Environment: real
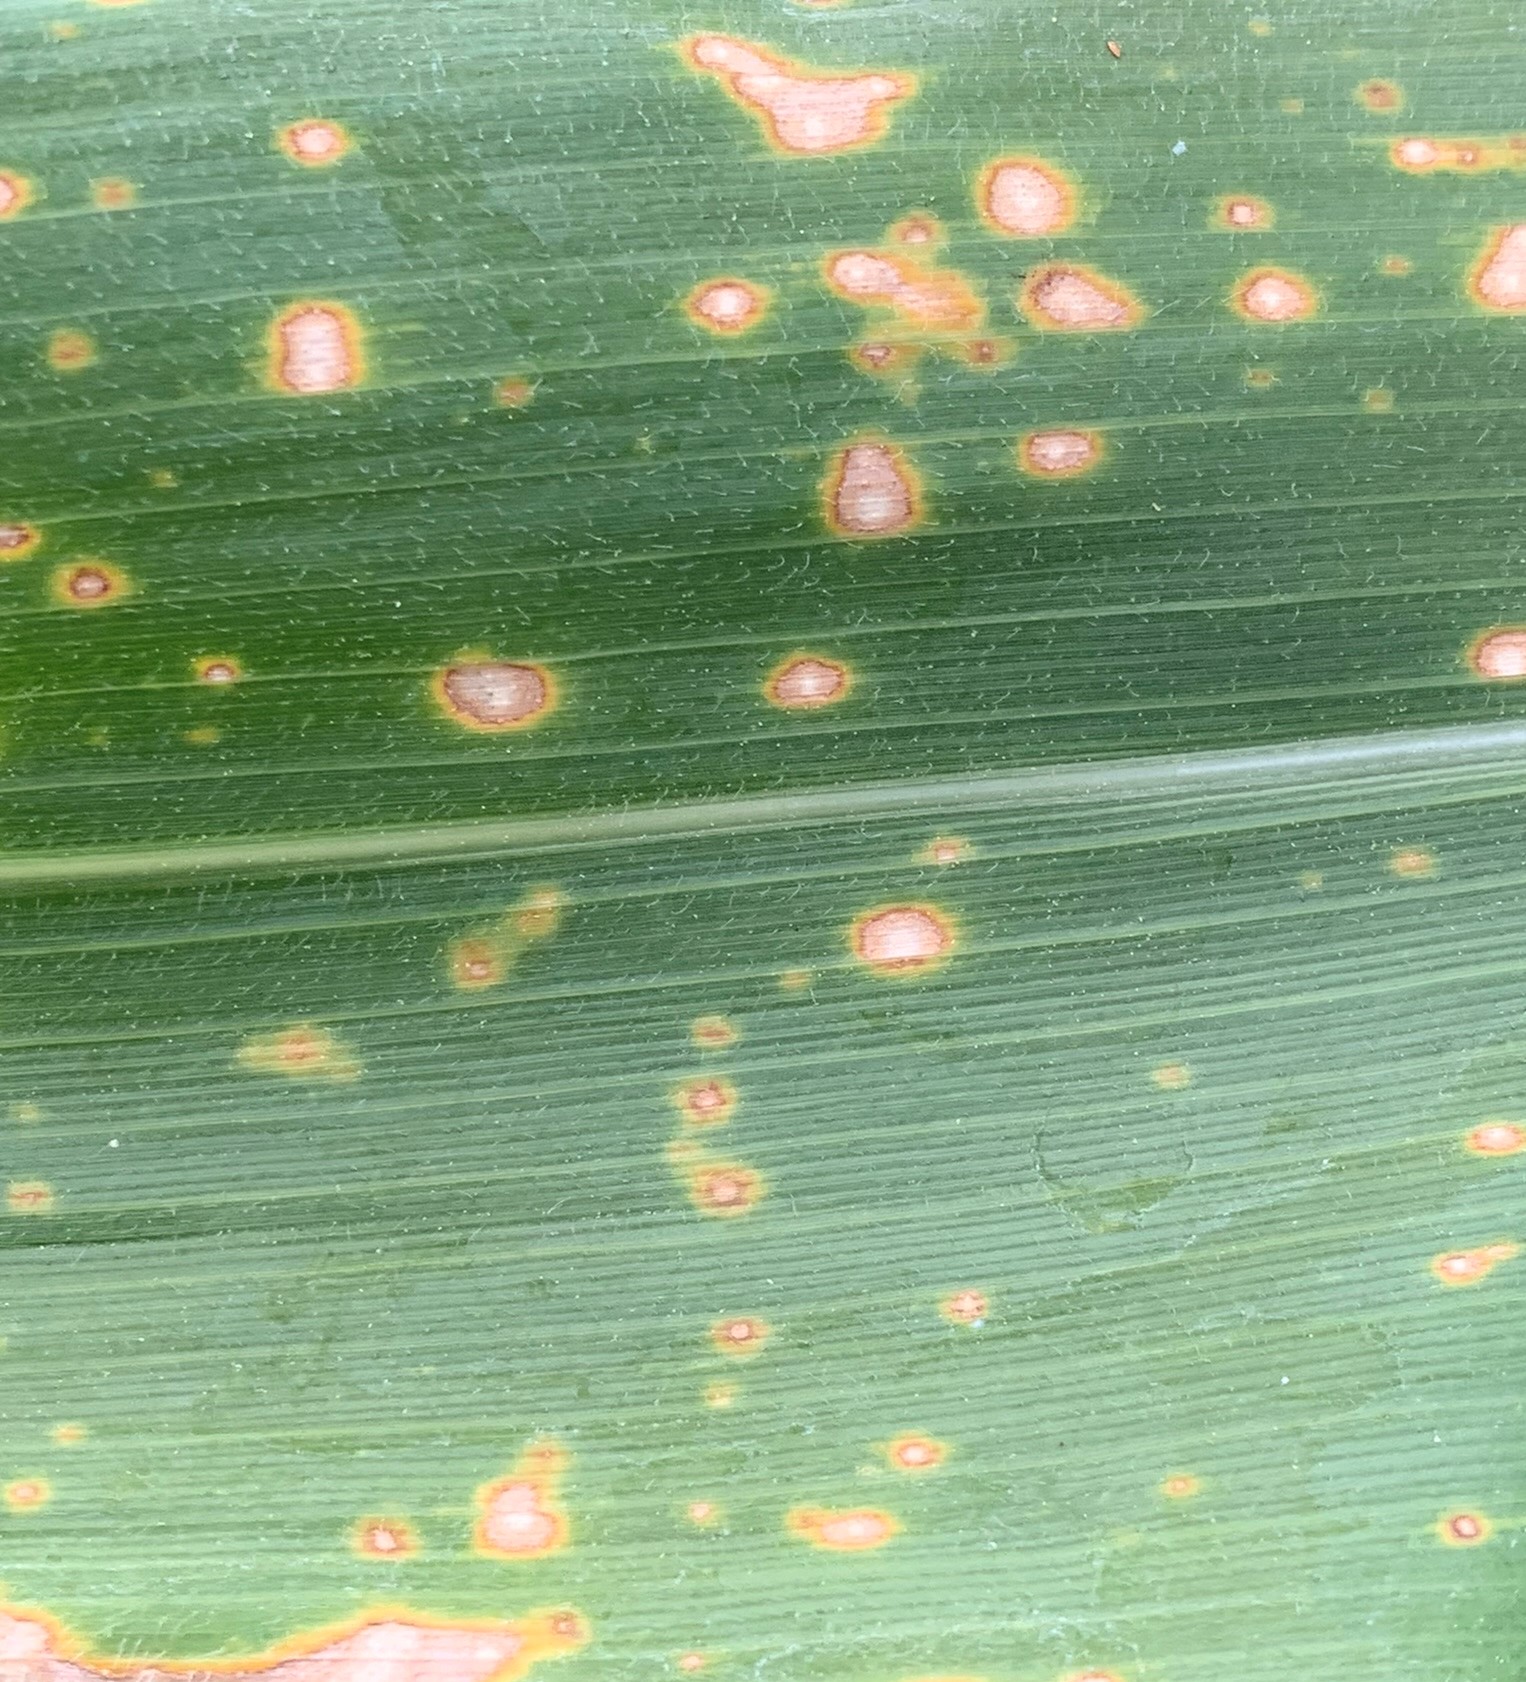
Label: lethal_necrosis